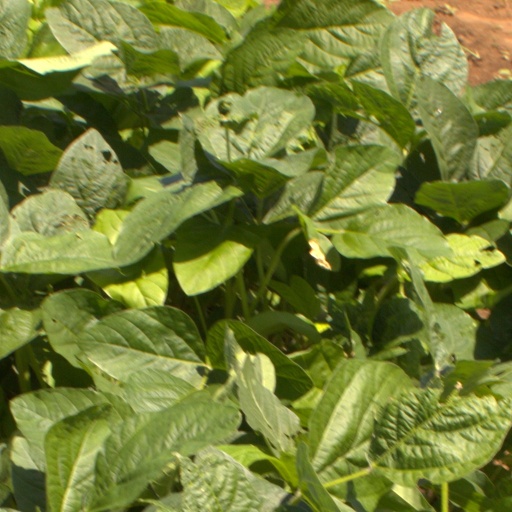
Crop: soybean